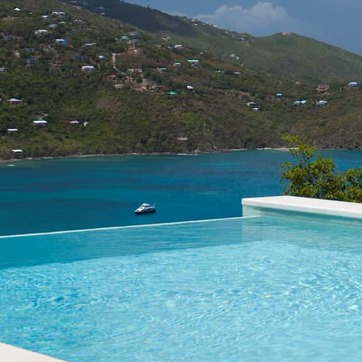
Material: water